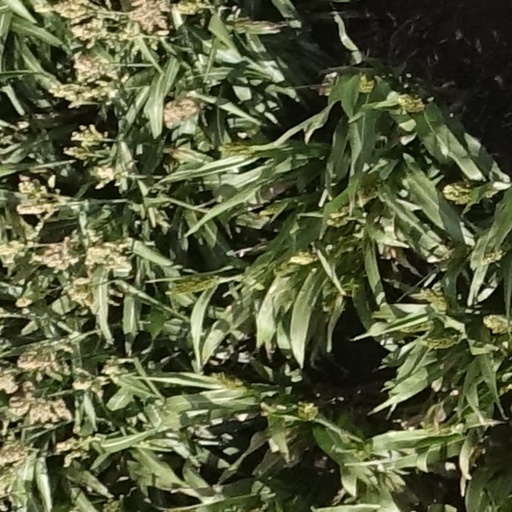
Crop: sorghum